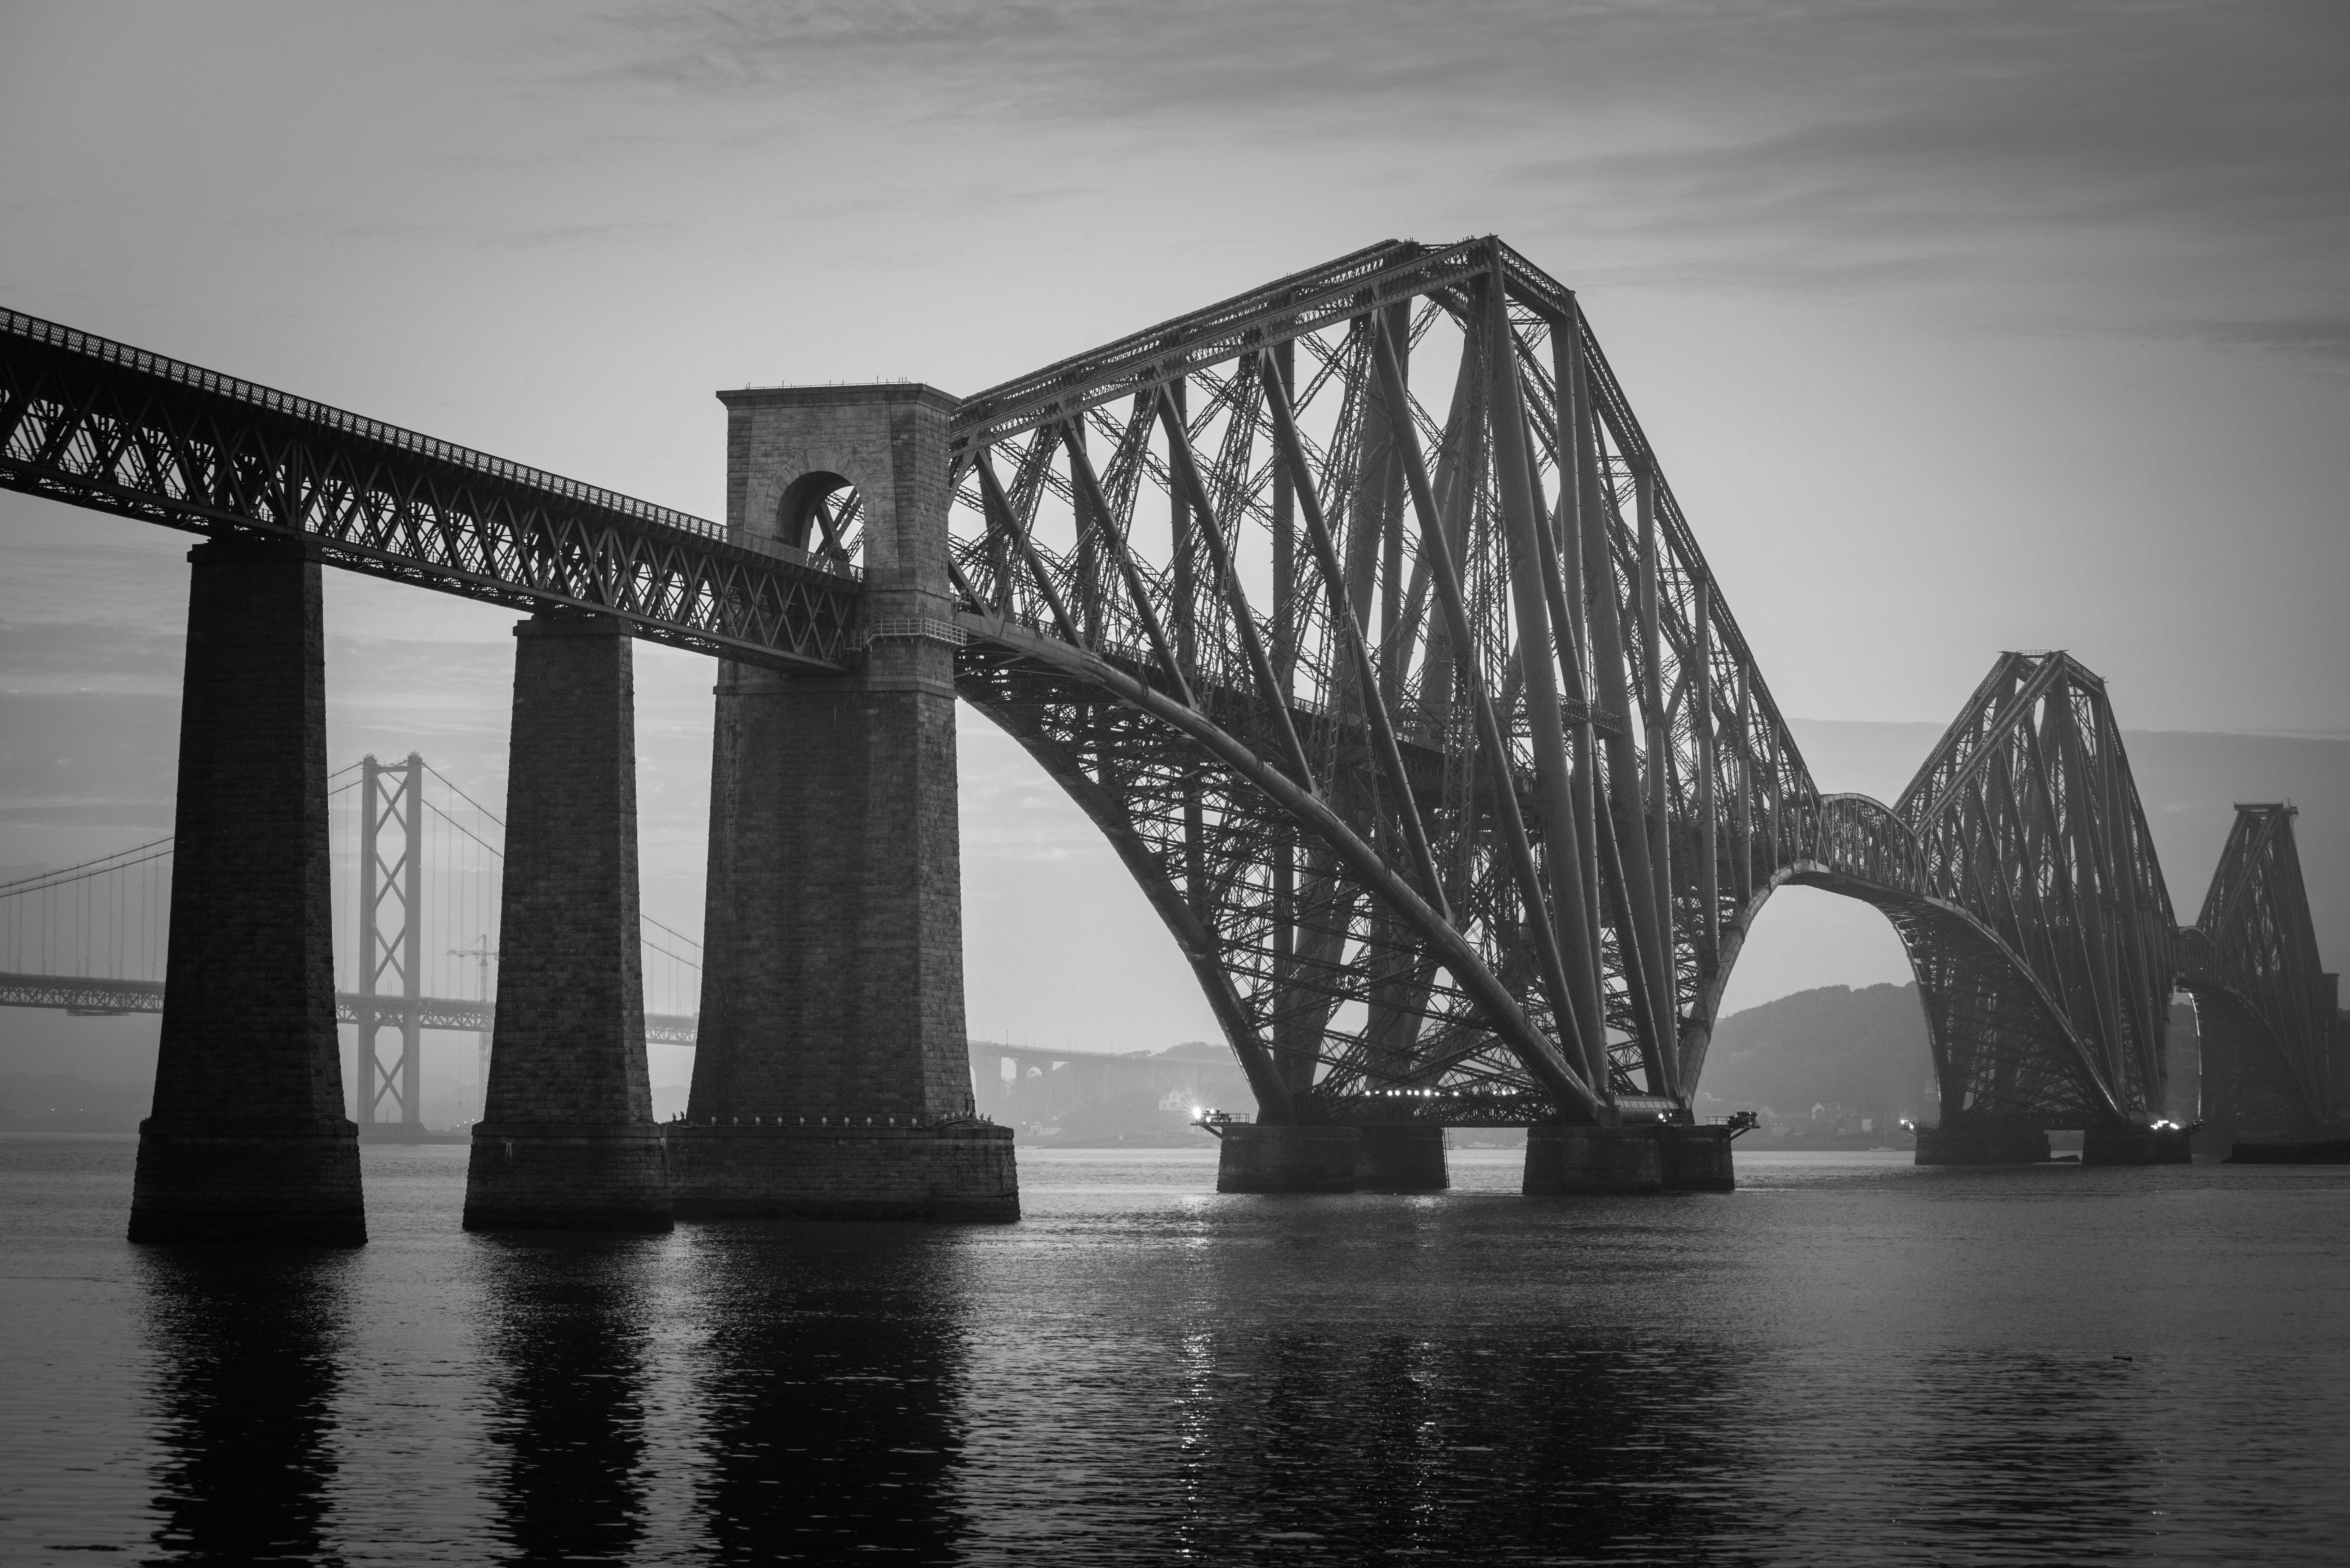
water, black and white, mist, bridge, skyline, cityscape, line, reflection, landmark, nikon, monochrome, blackandwhite, mono, symmetry, reflections, scotland, edinburgh, bridges, nikond800e, d800, firthofforth, 80200, forthbridges, cable stayed bridge, arch bridge, truss bridge, monochrome photography, atmospheric phenomenon, nonbuilding structure